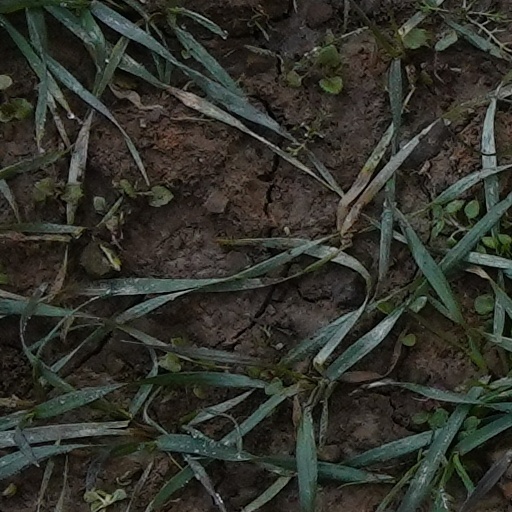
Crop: wheat